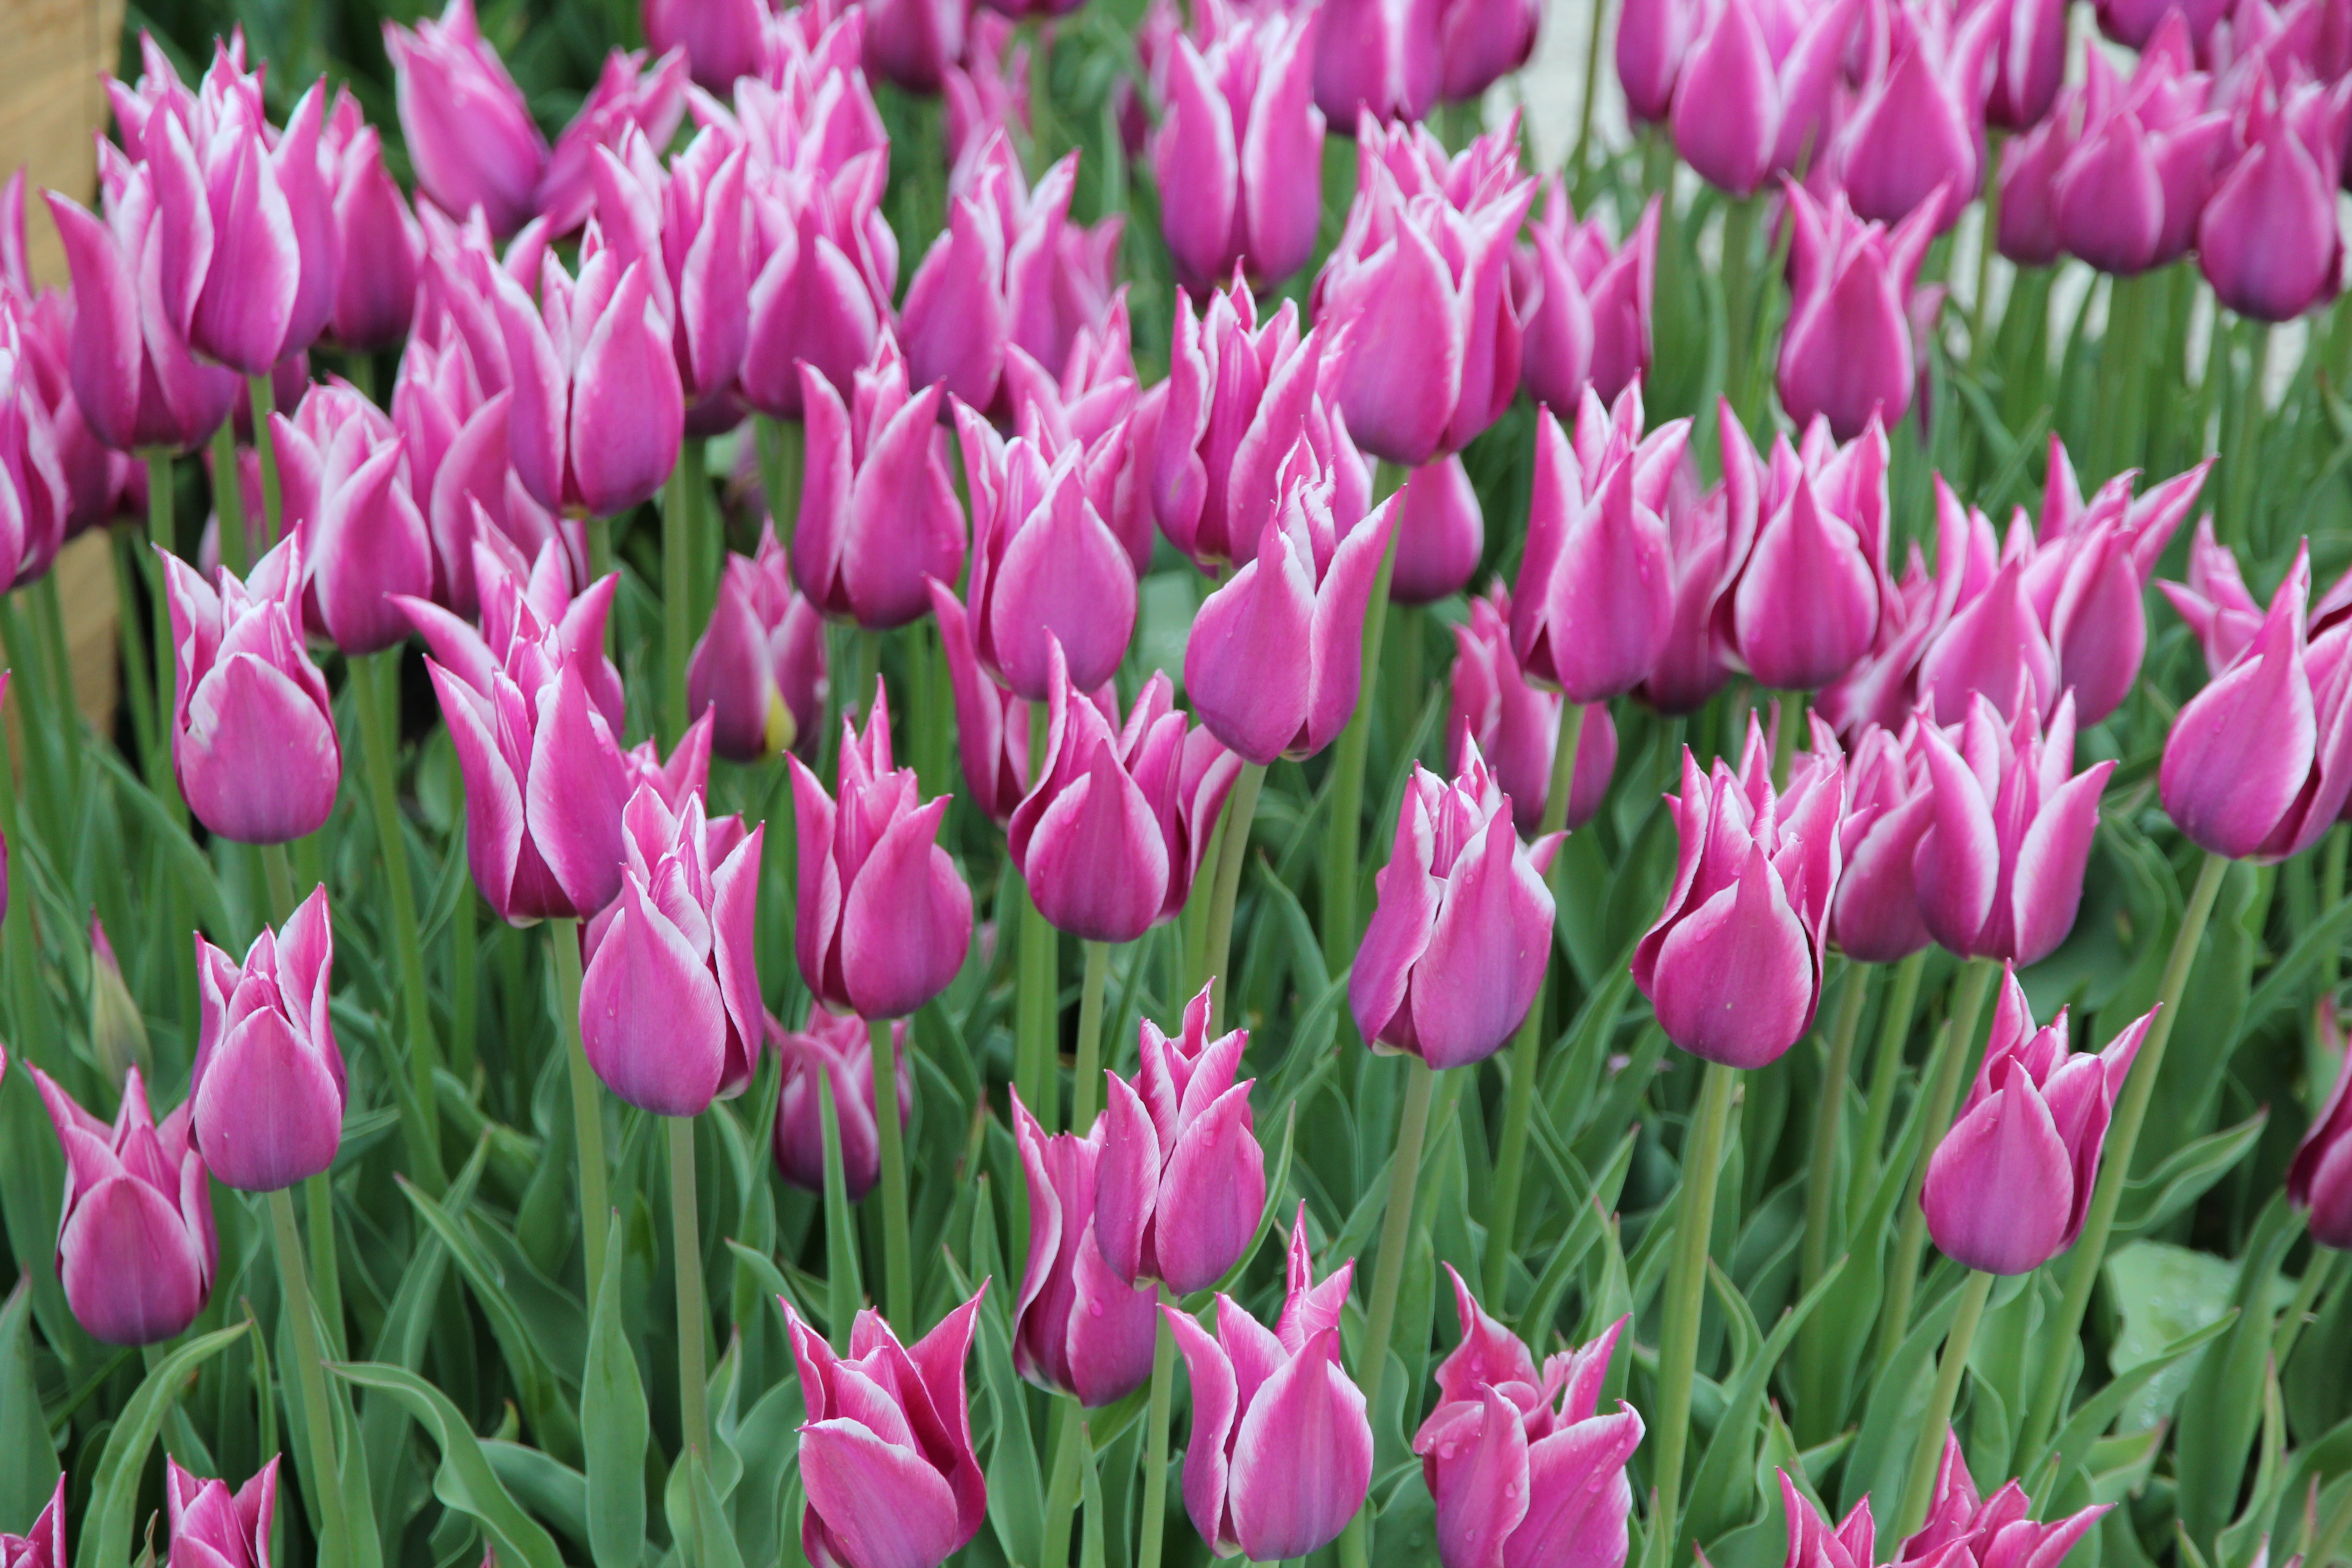
plant, flower, petal, tulip, bouquet, pink, flowers, camp, tulips, flowering plant, lily family, land plant